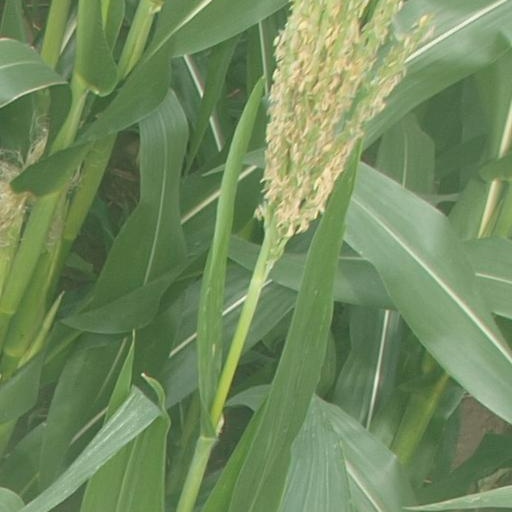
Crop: maize; corn